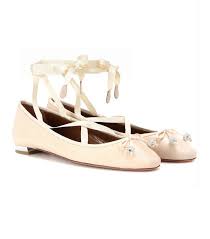
Label: Ballet Flat